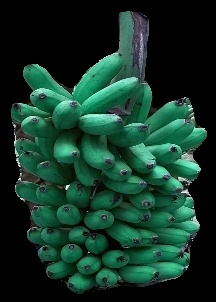
Variety: rasbale
Grade: grade1